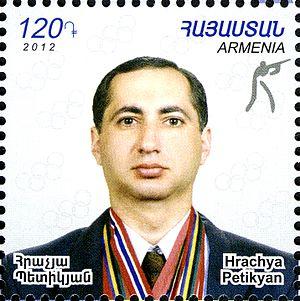
Hrachya Petikyan, en arménien : Հրաչյա Պետիկյան, né le 23 février 1960 à Erevan, est un tireur sportif soviétique puis arménien. Il a notamment été champion olympique en 1992 en carabine à 50 mètres et quatre fois champion du monde.